The Last Basselope

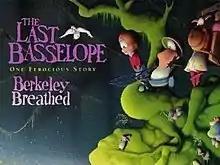

The Last Basselope is a children's book by Berkeley Breathed published in 1992. The 32 page story depicts Breathed's "Outland" characters, led by Opus the Penguin, hunting the last remaining specimen of a purportedly fierce beast called a Basselope. Once found, the beast—named Rosebud—turns out to be friendly and harmless.